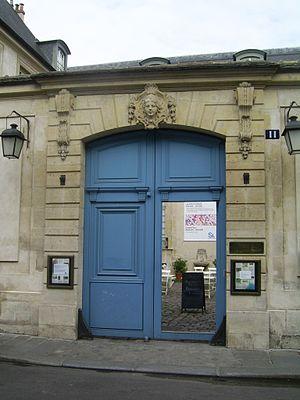
Les panneaux « Histoire de Paris » sont des panneaux d'information installés dans les rues de Paris devant certains des monuments parisiens.
L'Institut suédois, anciennement appelé Centre culturel suédois, est situé à Paris, dans l'hôtel de Marle, situé dans le quartier du Marais, nᵒ 11 rue Payenne, depuis 1971.
L'hôtel de Marle est un hôtel particulier situé en plein cœur du quartier parisien du Marais, entre la rue Elzévir et la rue Payenne.